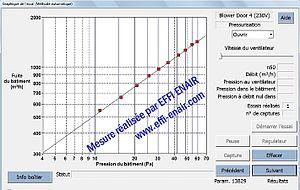
Ce document issu du logiciel Tectite est obtenu après une mesure de perméabilité à l'air (appellée infiltrométrie ou BlowerDoor test). La courbe représente le débit de fuites en fonction de la différence de pression traversant le ventilateur.